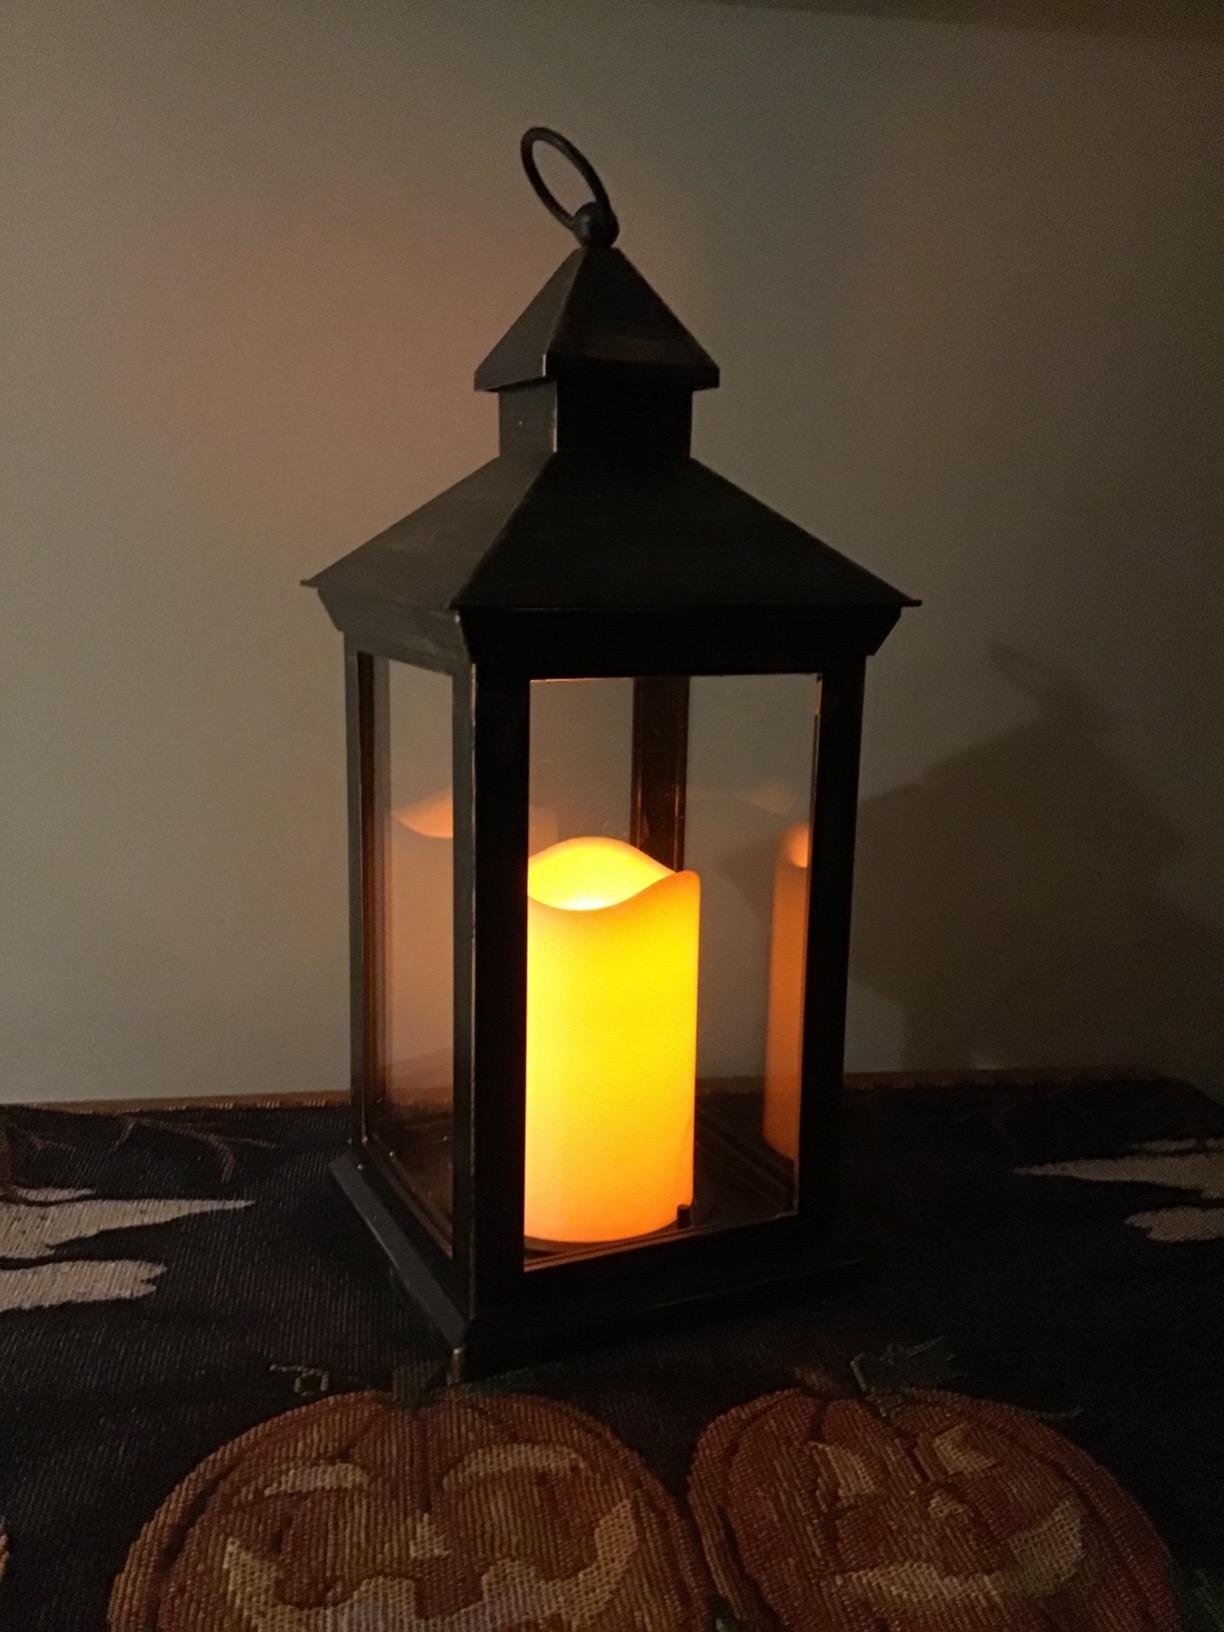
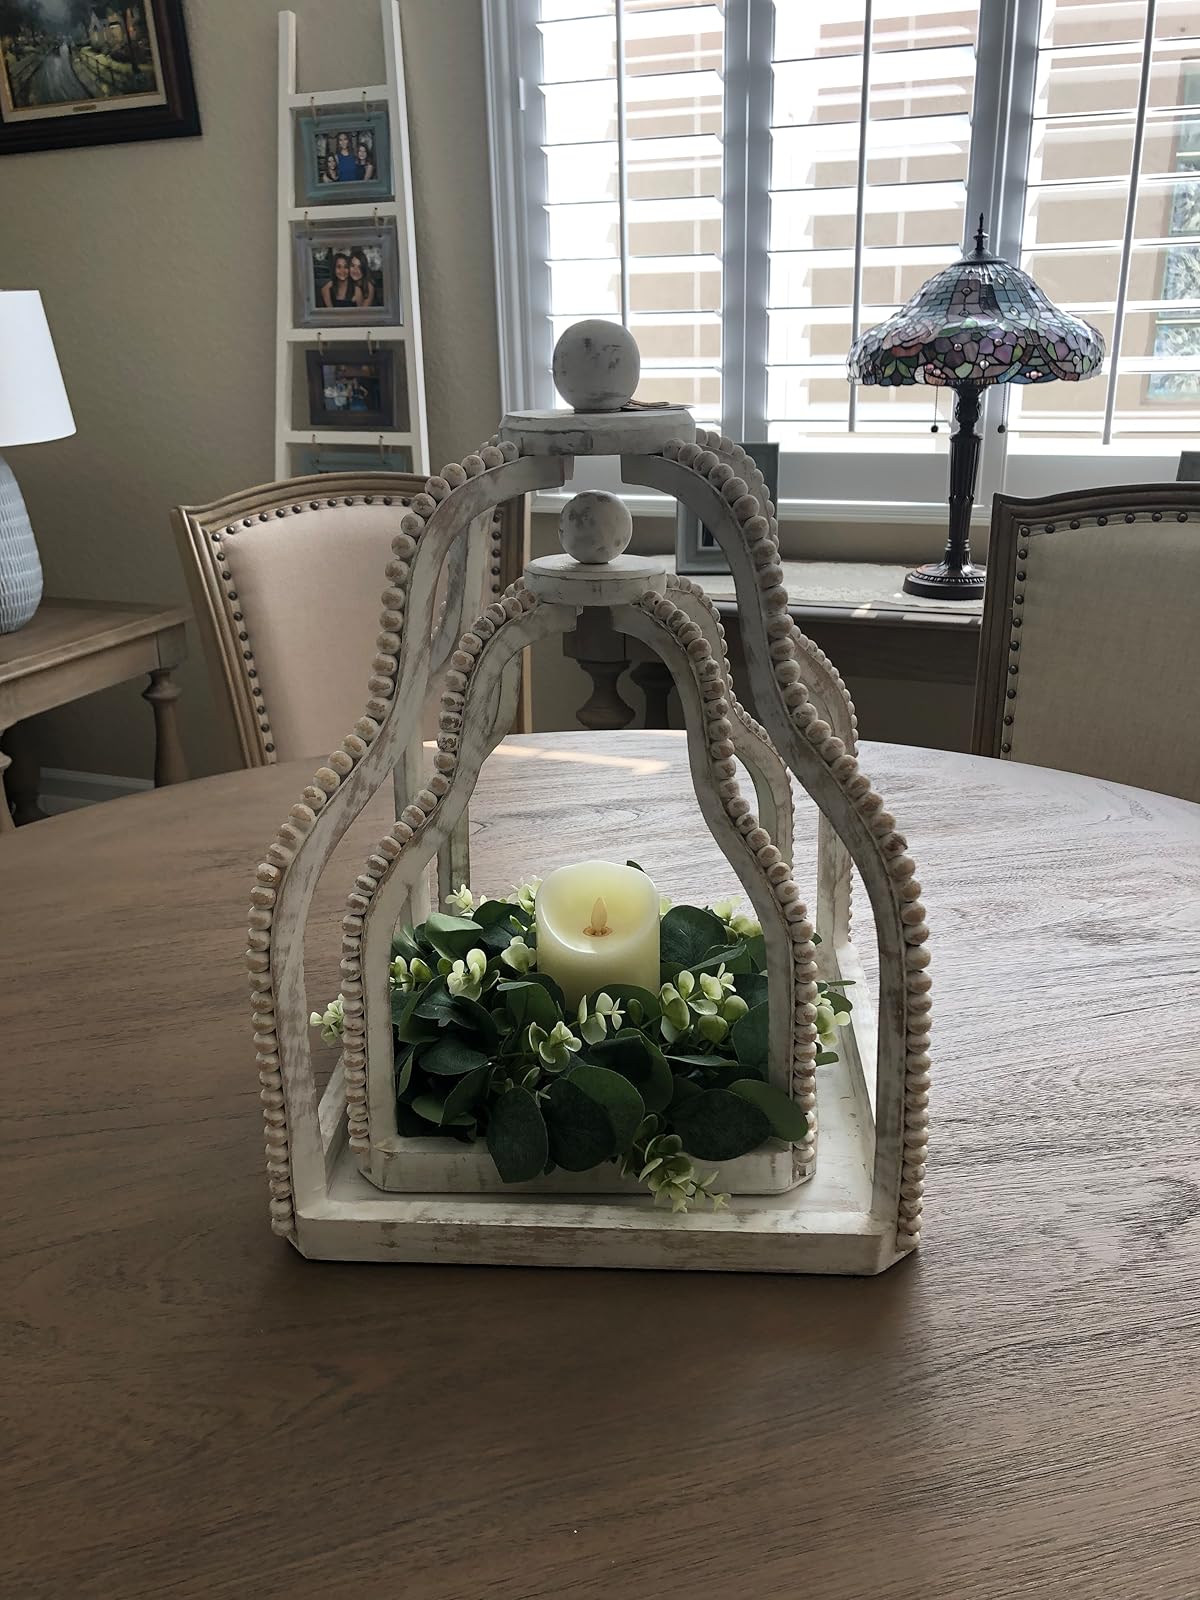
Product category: lantern
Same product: no